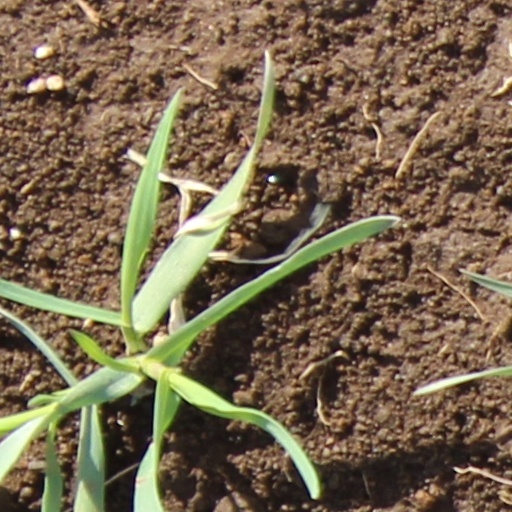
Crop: wheat